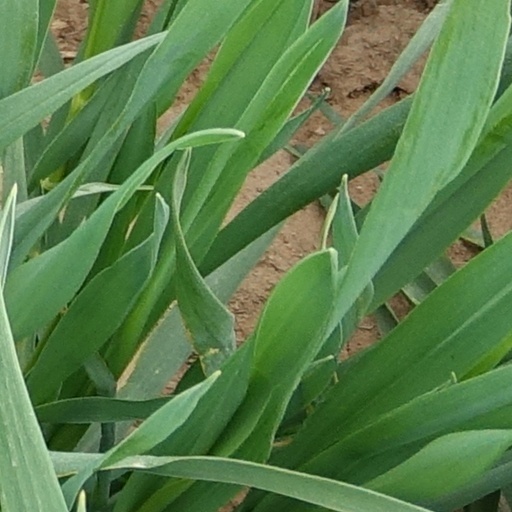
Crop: wheat